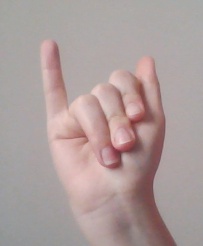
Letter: meem